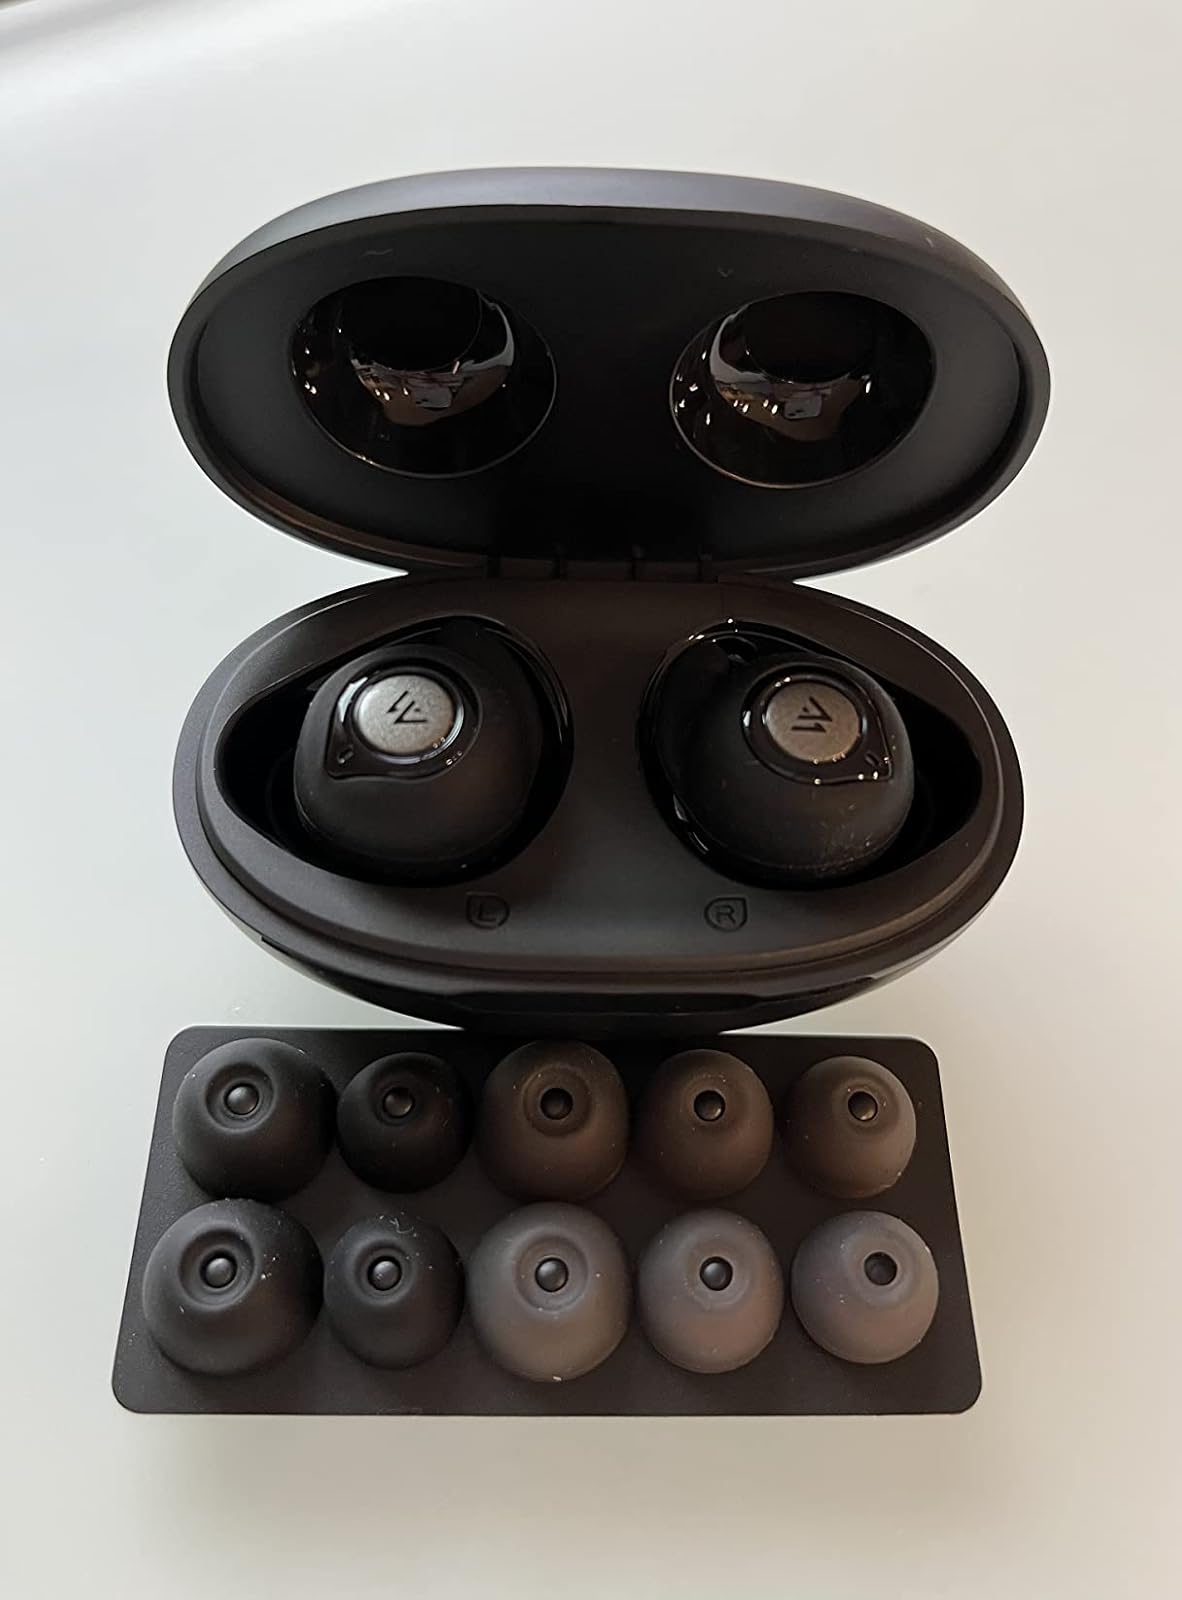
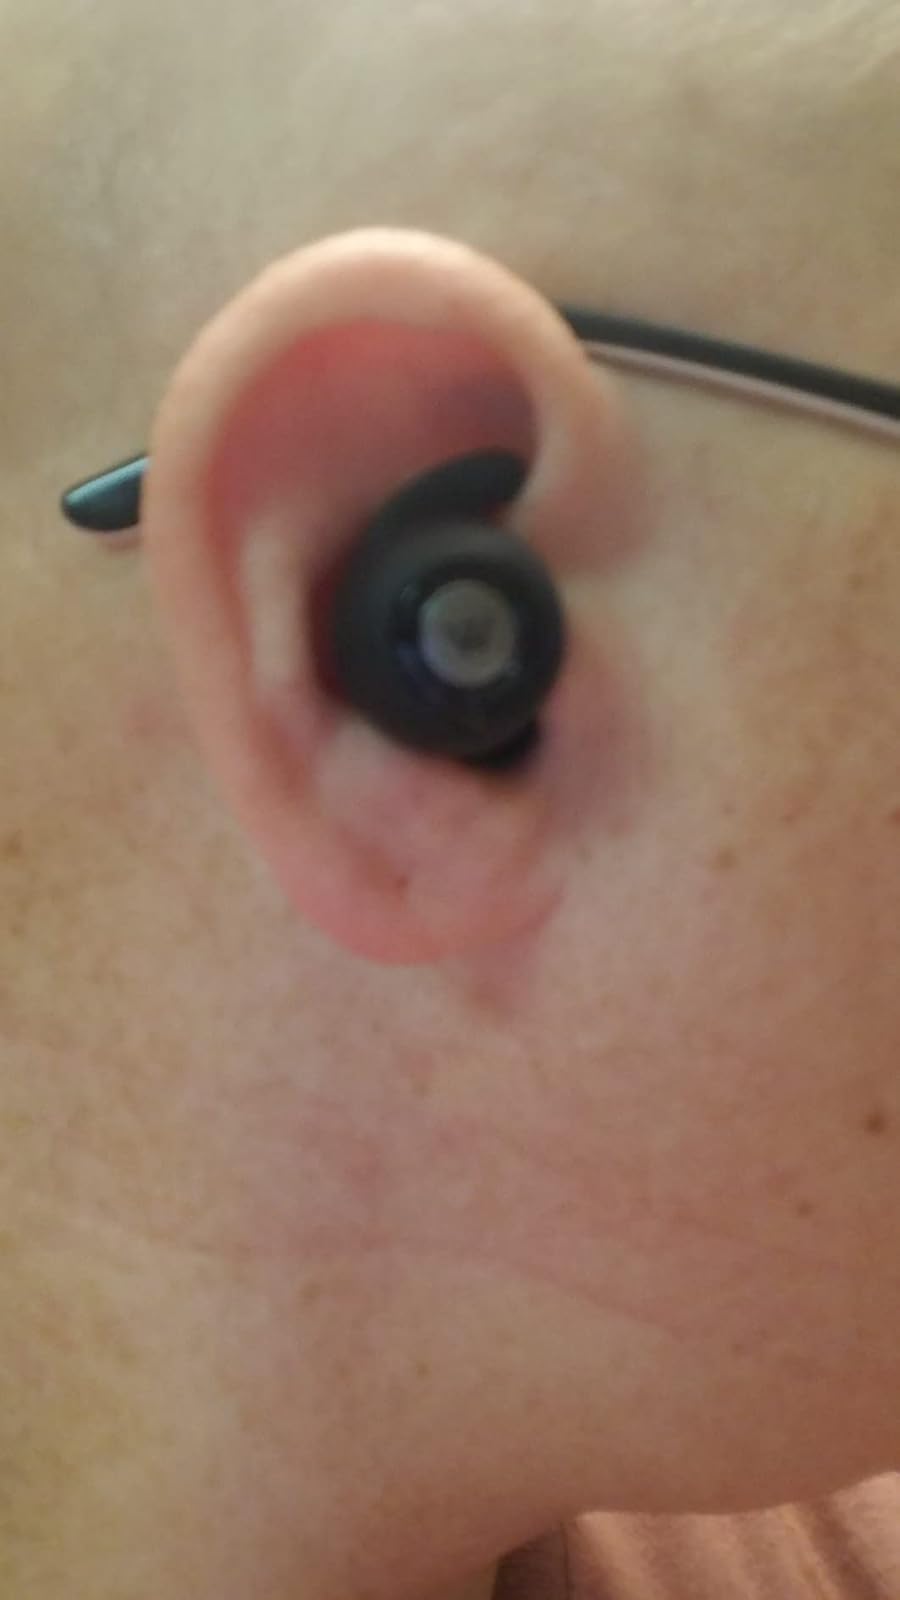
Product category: earbuds
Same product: yes